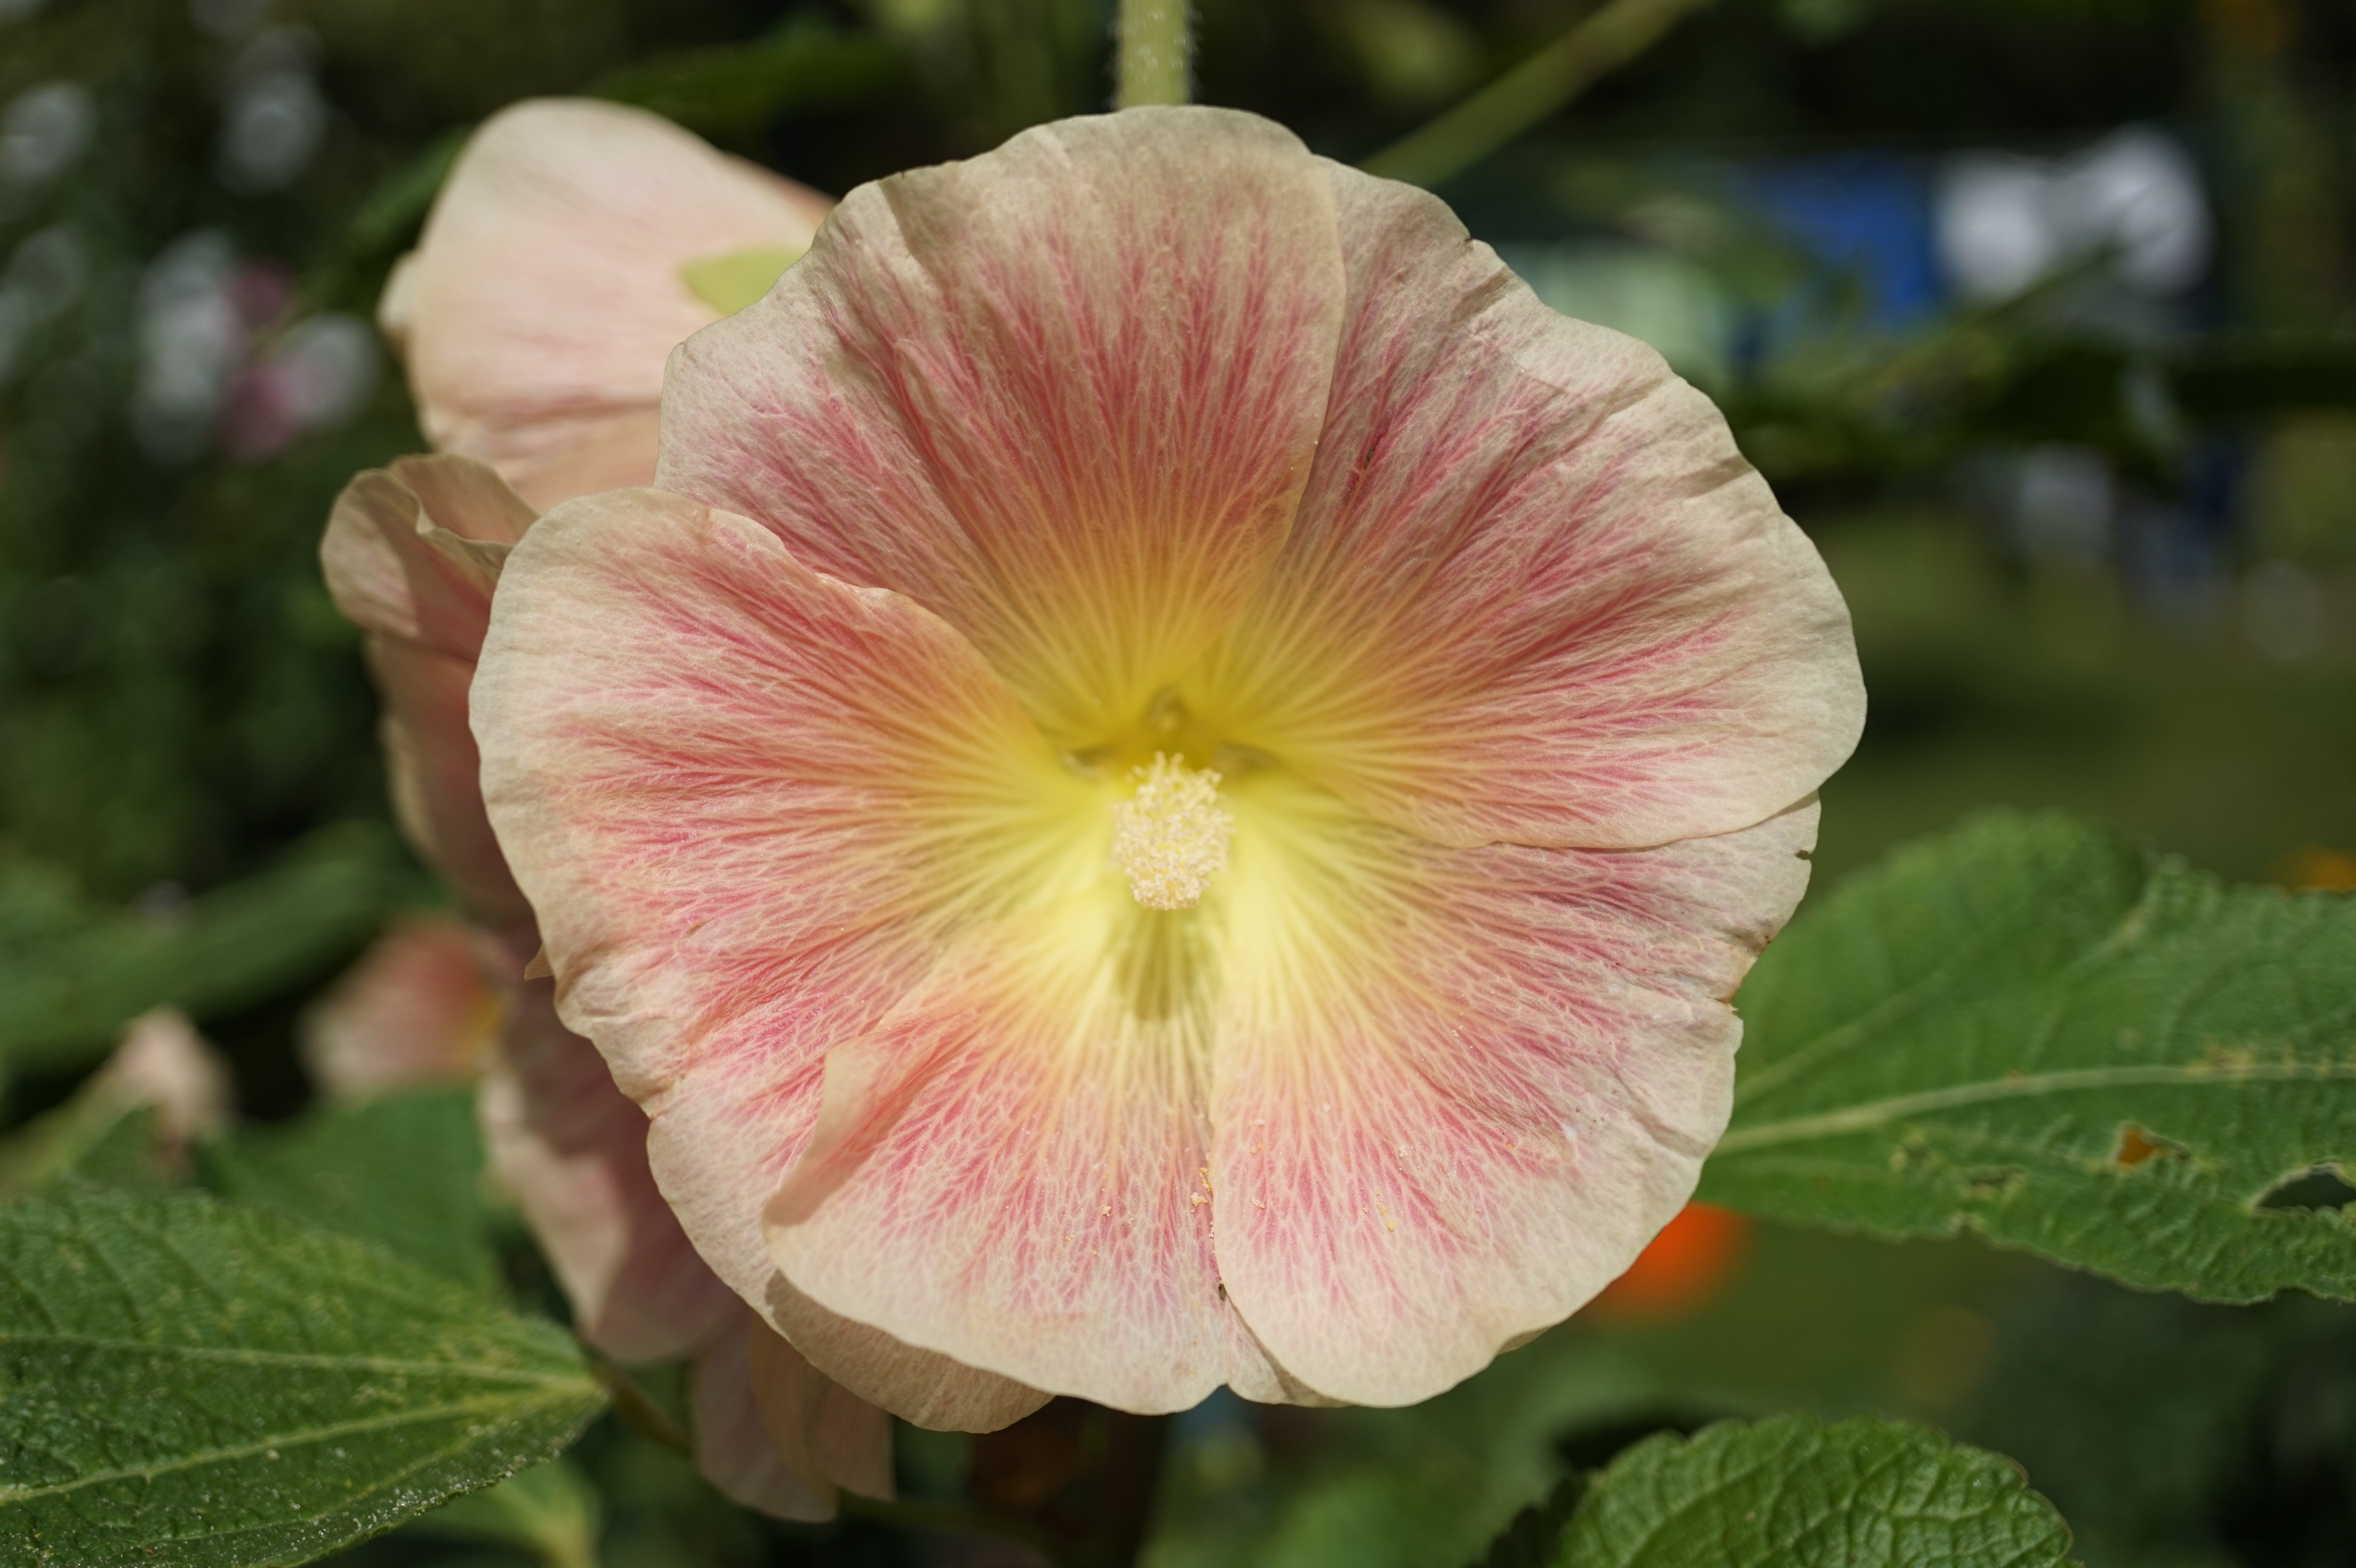
nature, blossom, plant, flower, petal, bloom, summer, green, botany, garden, close, flora, bright, macro photography, flowering plant, annual plant, land plant